Sangita Patel

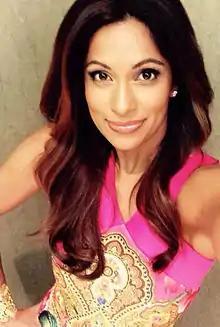
Sangita Patel

Sangita Patel (born January 2, 1979) is a Canadian television personality, currently the host of HGTV's "Home to Win" and the former on-air personality of "Entertainment Tonight Canada".